Short loin

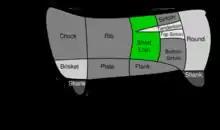
Beef cuts

Short loin is the American name for a cut of beef that comes from the back of the cattle. It contains part of the spine and includes the top loin and the tenderloin. This cut yields types of steak including porterhouse, strip steak (Kansas City Strip, New York Strip), and T-bone (a cut also containing partial meat from the tenderloin). The T-bone is a cut that contains less of the tenderloin than does the porterhouse. Webster's Dictionary defines it as "a portion of the hindquarter of beef immediately behind the ribs that is usually cut into steaks." The short loin is considered a tender beef.